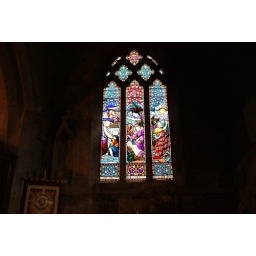
The beautiful stained glass window in the St. Edmunds Chapel in St. John the Baptist Church in Knaresborough, Yorkshire.